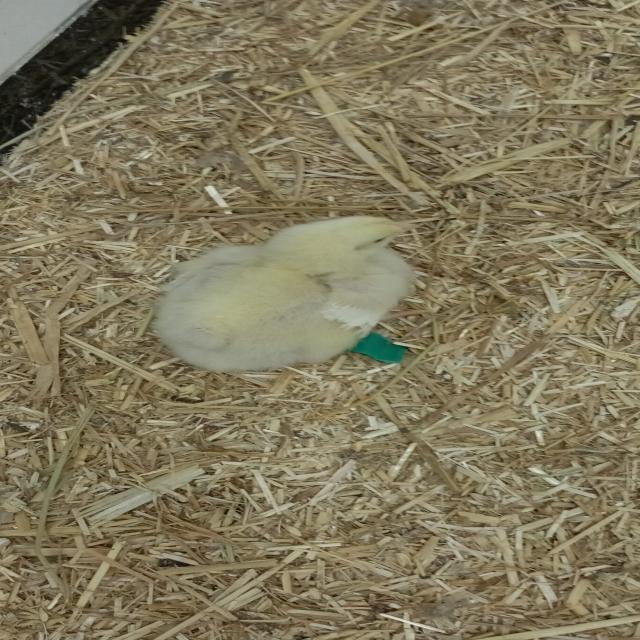
Weight: 227 g